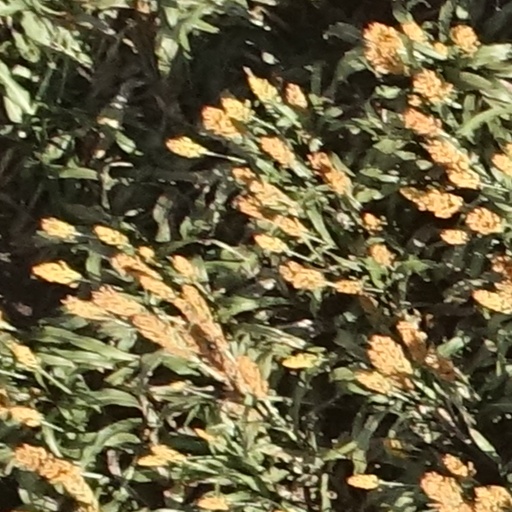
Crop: sorghum